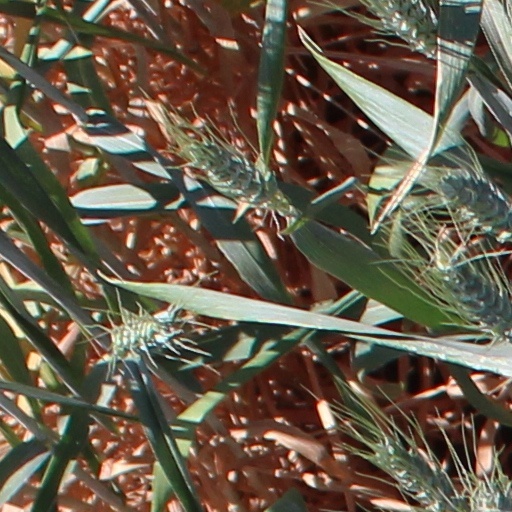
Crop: wheat